Tangará da Serra

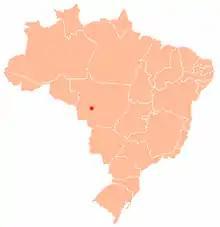
Location of Tangará da Serra

The Sepotuba River, known for its many waterfalls and rapids, is located near Tangará da Serra.